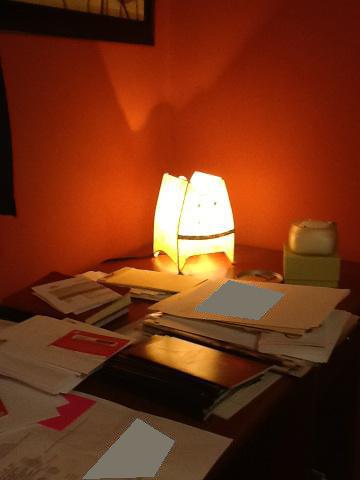Question: What will I do tomorrow?
Answer: unanswerable